Platax teira

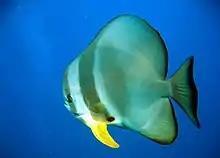

"Platax teira" has a wide Indo-Pacific distribution from the Red Sea and East Africa to Papua New Guinea, north to the Ryukyu Islands, south to Australia. It has also been recorded in the Bay of Islands in New Zealand. In Australia it can be found from the central coast of Western Australia, around the tropical north of the country and south to the southern coast of New South Wales. In India it was reported from the Gulf of Mannar following the 2004 Indian Ocean earthquake and tsunami. It has been reported twice recently in the Mediterranean Sea, off Turkey and Israel.